Pharmacokinetics

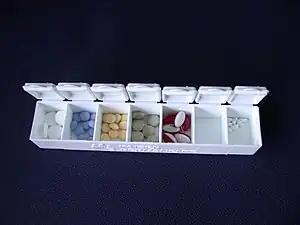
Different forms of tablets, which will have different pharmacokinetic behaviours after their administration.

At a practical level, a drug's bioavailability can be defined as the proportion of the drug that reaches the systemic circulation. From this perspective the intravenous administration of a drug provides the greatest possible bioavailability, and this method is considered to yield a bioavailability of 1 (or 100%). Bioavailability of other delivery methods is compared with that of intravenous injection (absolute bioavailability) or to a standard value related to other delivery methods in a particular study (relative bioavailability).